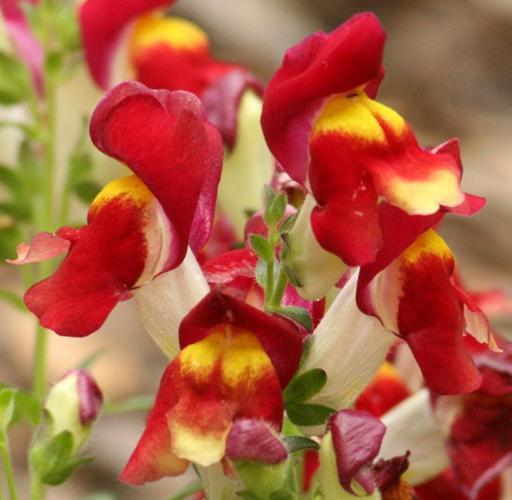
Label: snapdragon